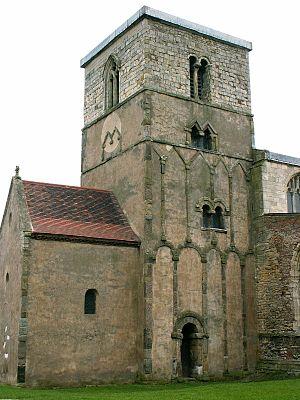
L'arc en mitre, ou arc en fronton, ou arc angulaire est un arc composé de deux droites inclinées formant un angle.
L’architecture saxonne désigne une période de l’Histoire de l'architecture en Angleterre, et dans une partie du Pays de Galles : celle qui s'étend de la seconde moitié du Vᵉ siècle à la Conquête normande.